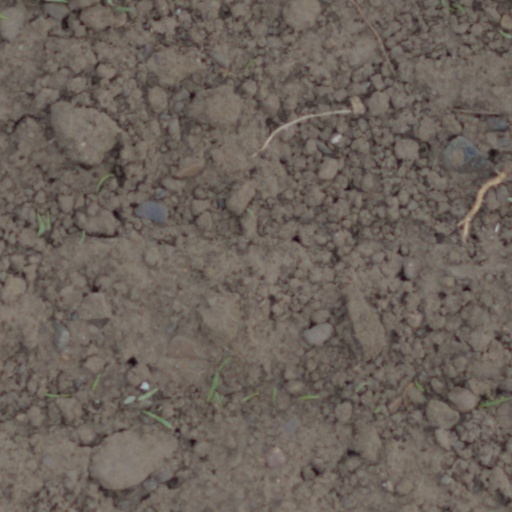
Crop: wheat